Gabriel Zugrăvescu

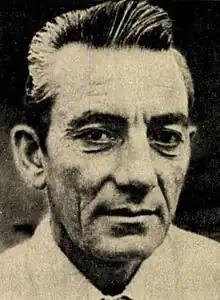

Gabriel Zugrăvescu was a Romanian handball player and manager, and author of books on handball. He was nicknamed "Bebe".